Włodzimierz Staniewski

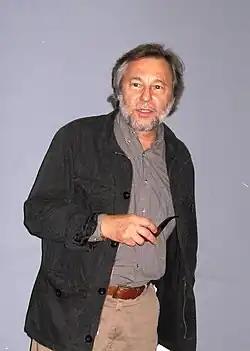
In 2010

Włodzimierz Staniewski (born in 1950 in Bardo, Poland) is a Polish theatre and film director, founder and director of the Gardzienice Centre for Theatre Practices. Author of international programmes, actor training, essays, and plays.